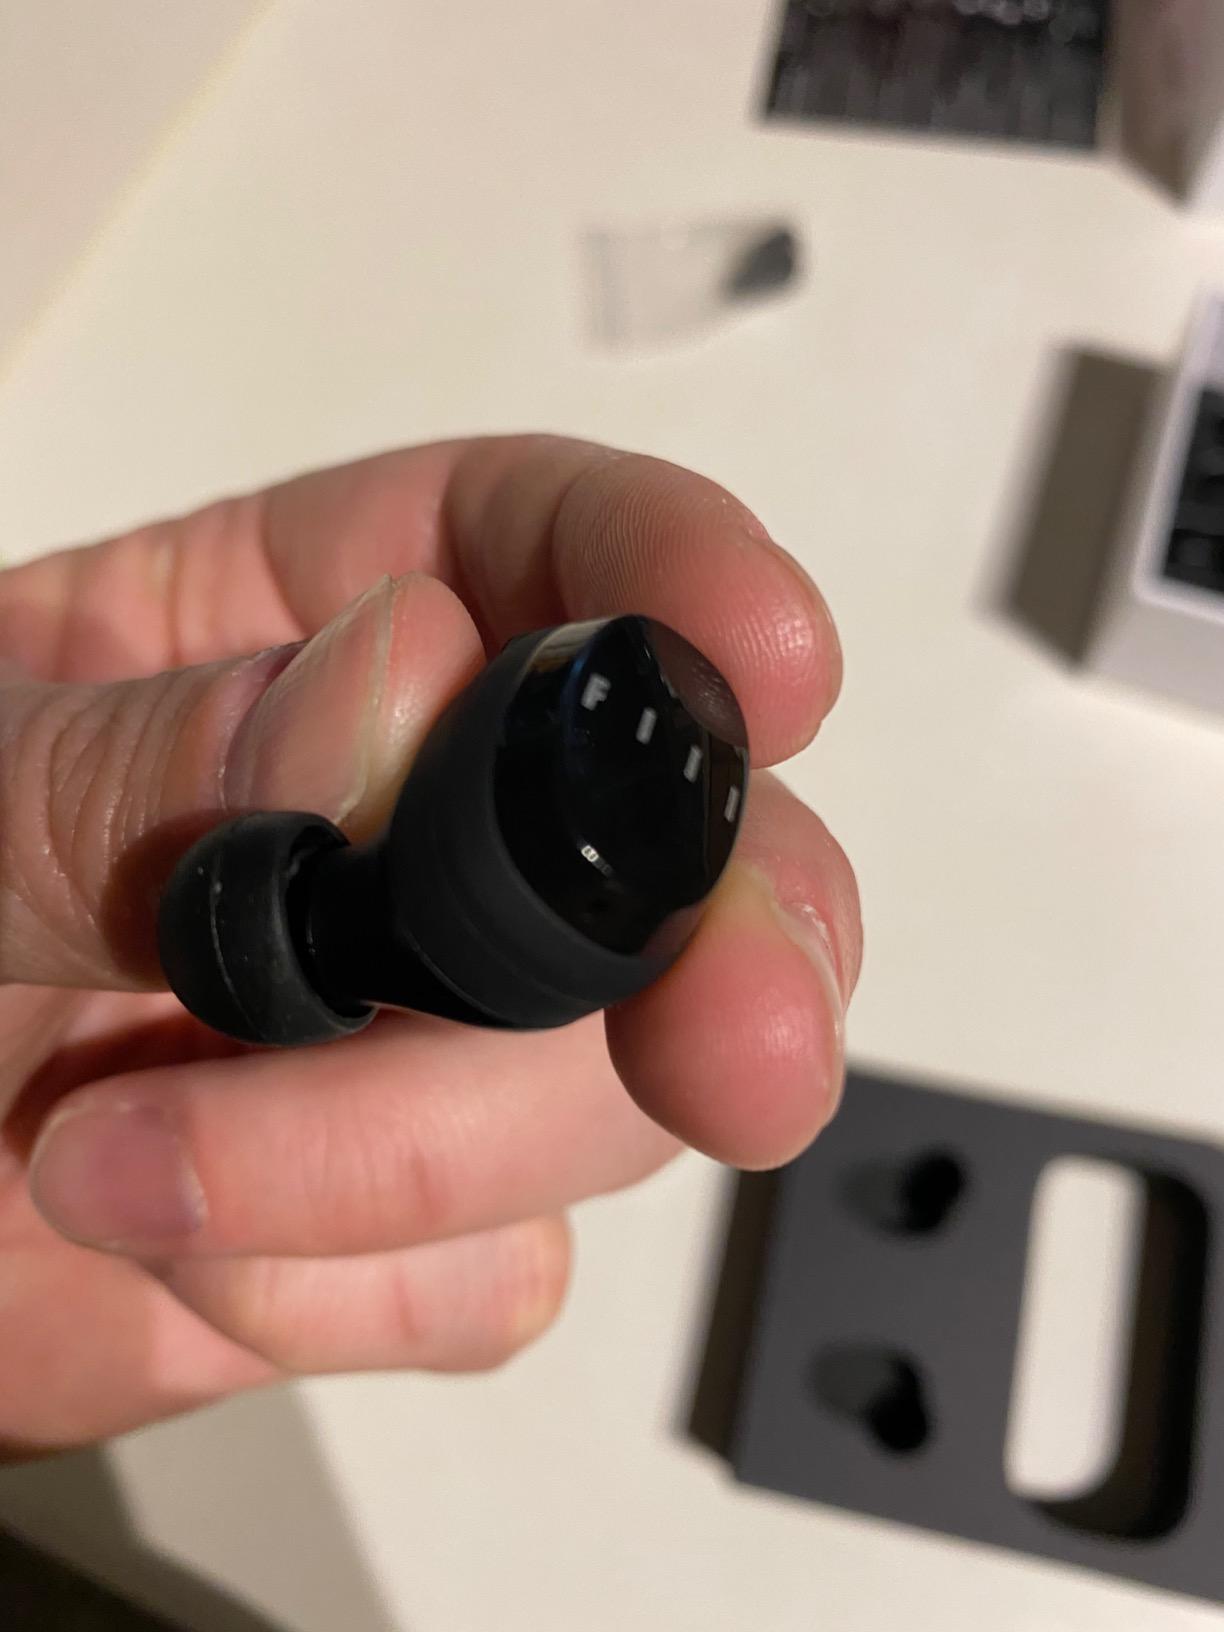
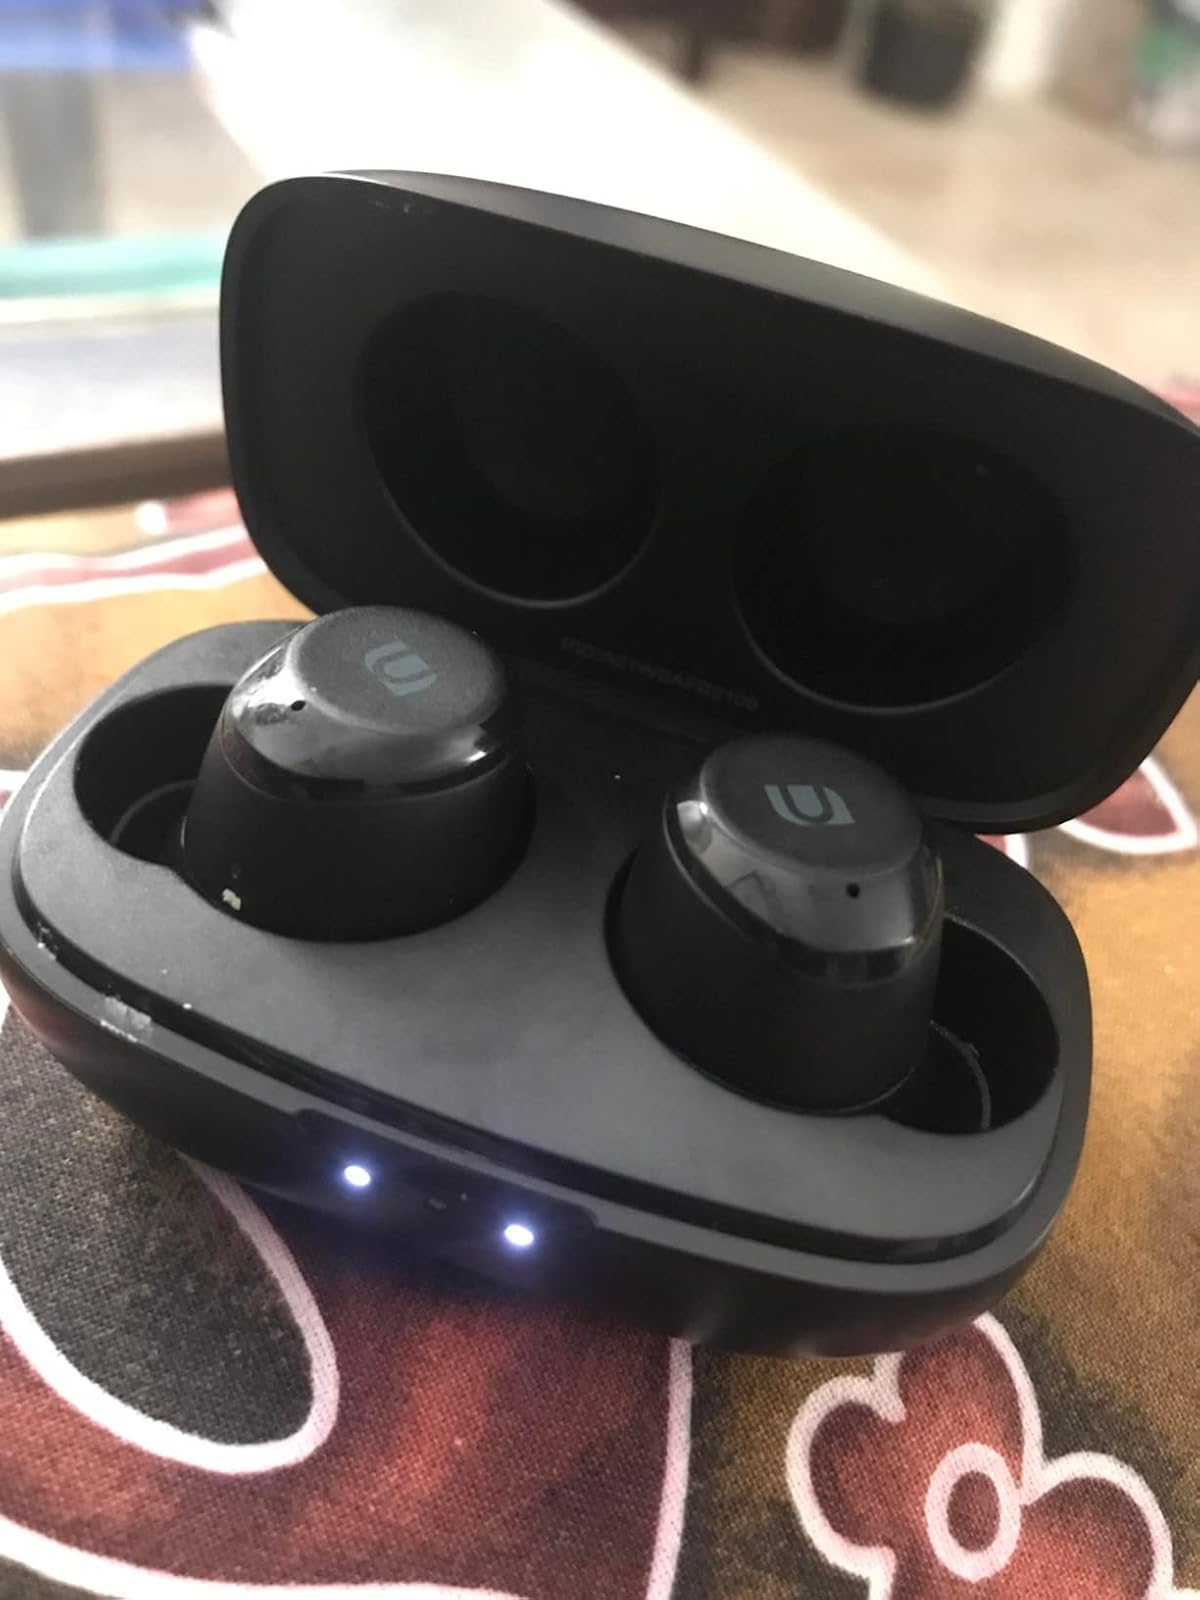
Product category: earbuds
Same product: no